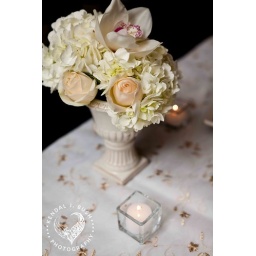
Spiced wine, white and gold weddingBoston WeddingPlanning, design, decor and flowers by Private Weddings and EventsPhotos by Kendal J Bush photography